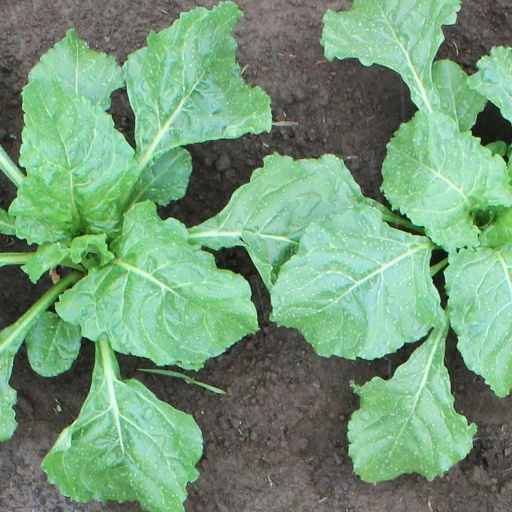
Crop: sugar beet